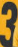
Number: 3